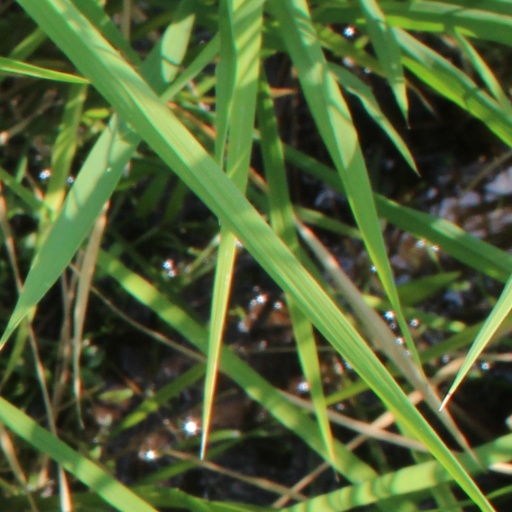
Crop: rice